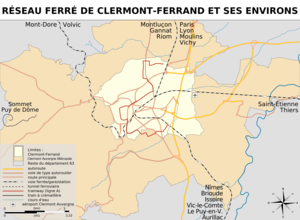
Carte du réseau ferré de Clermont-Ferrand et ses environs (train, tramway, sommet du Puy de Dôme)
Clermont-Ferrand est une ville située dans le centre de la France, dans la région Auvergne-Rhône-Alpes. Elle est le chef-lieu du département du Puy-de-Dôme et la capitale historique de l'Auvergne. Ses habitants s’appellent les Clermontois.